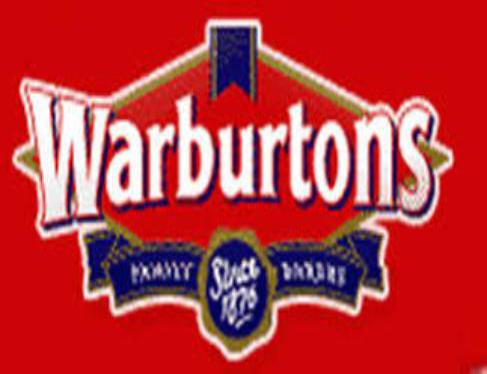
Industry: Food